About Cherry

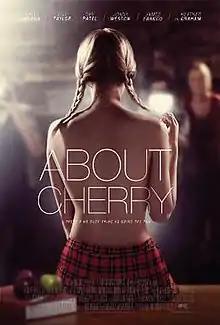

About Cherry is a 2012 drama film and the directorial debut of Stephen Elliott. It is based on a script written by Elliott and porn industry veteran Lorelei Lee. It stars Ashley Hinshaw, James Franco, Heather Graham, and Dev Patel. The project was filmed in San Francisco and premièred at the 2012 Berlin International Film Festival.